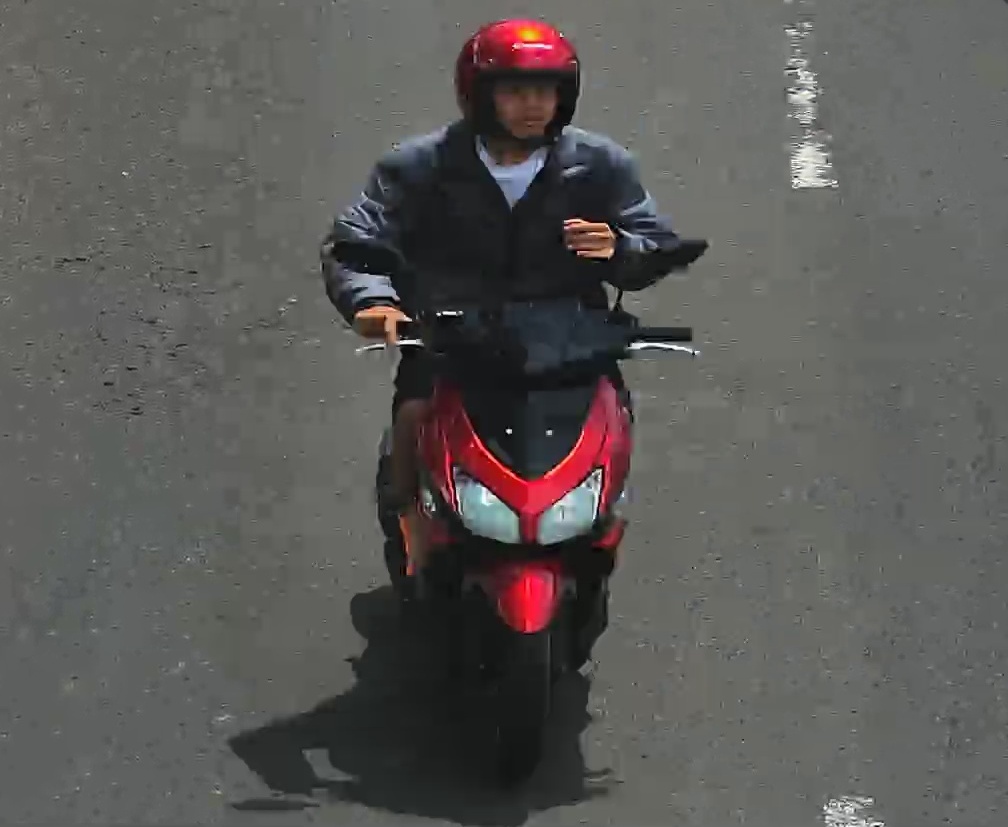
person-with-helmet: 1
person-without-helmet: 0